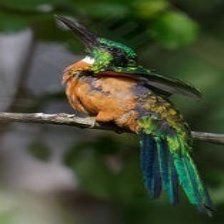
Species: GREAT JACAMAR
Scientific name: JACAMEROPS AUREUS